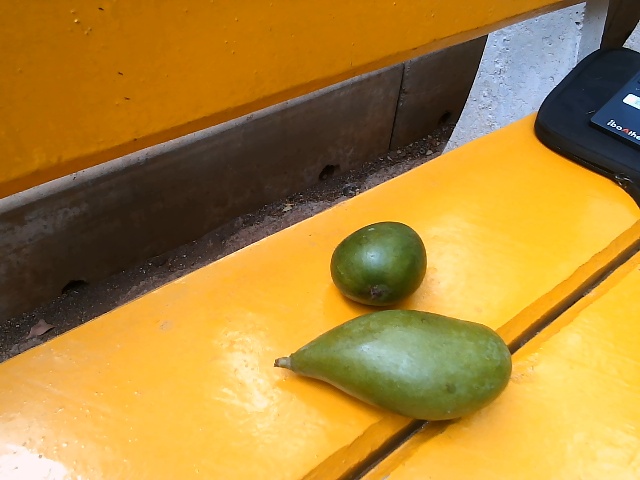
Label: Raw_Mango